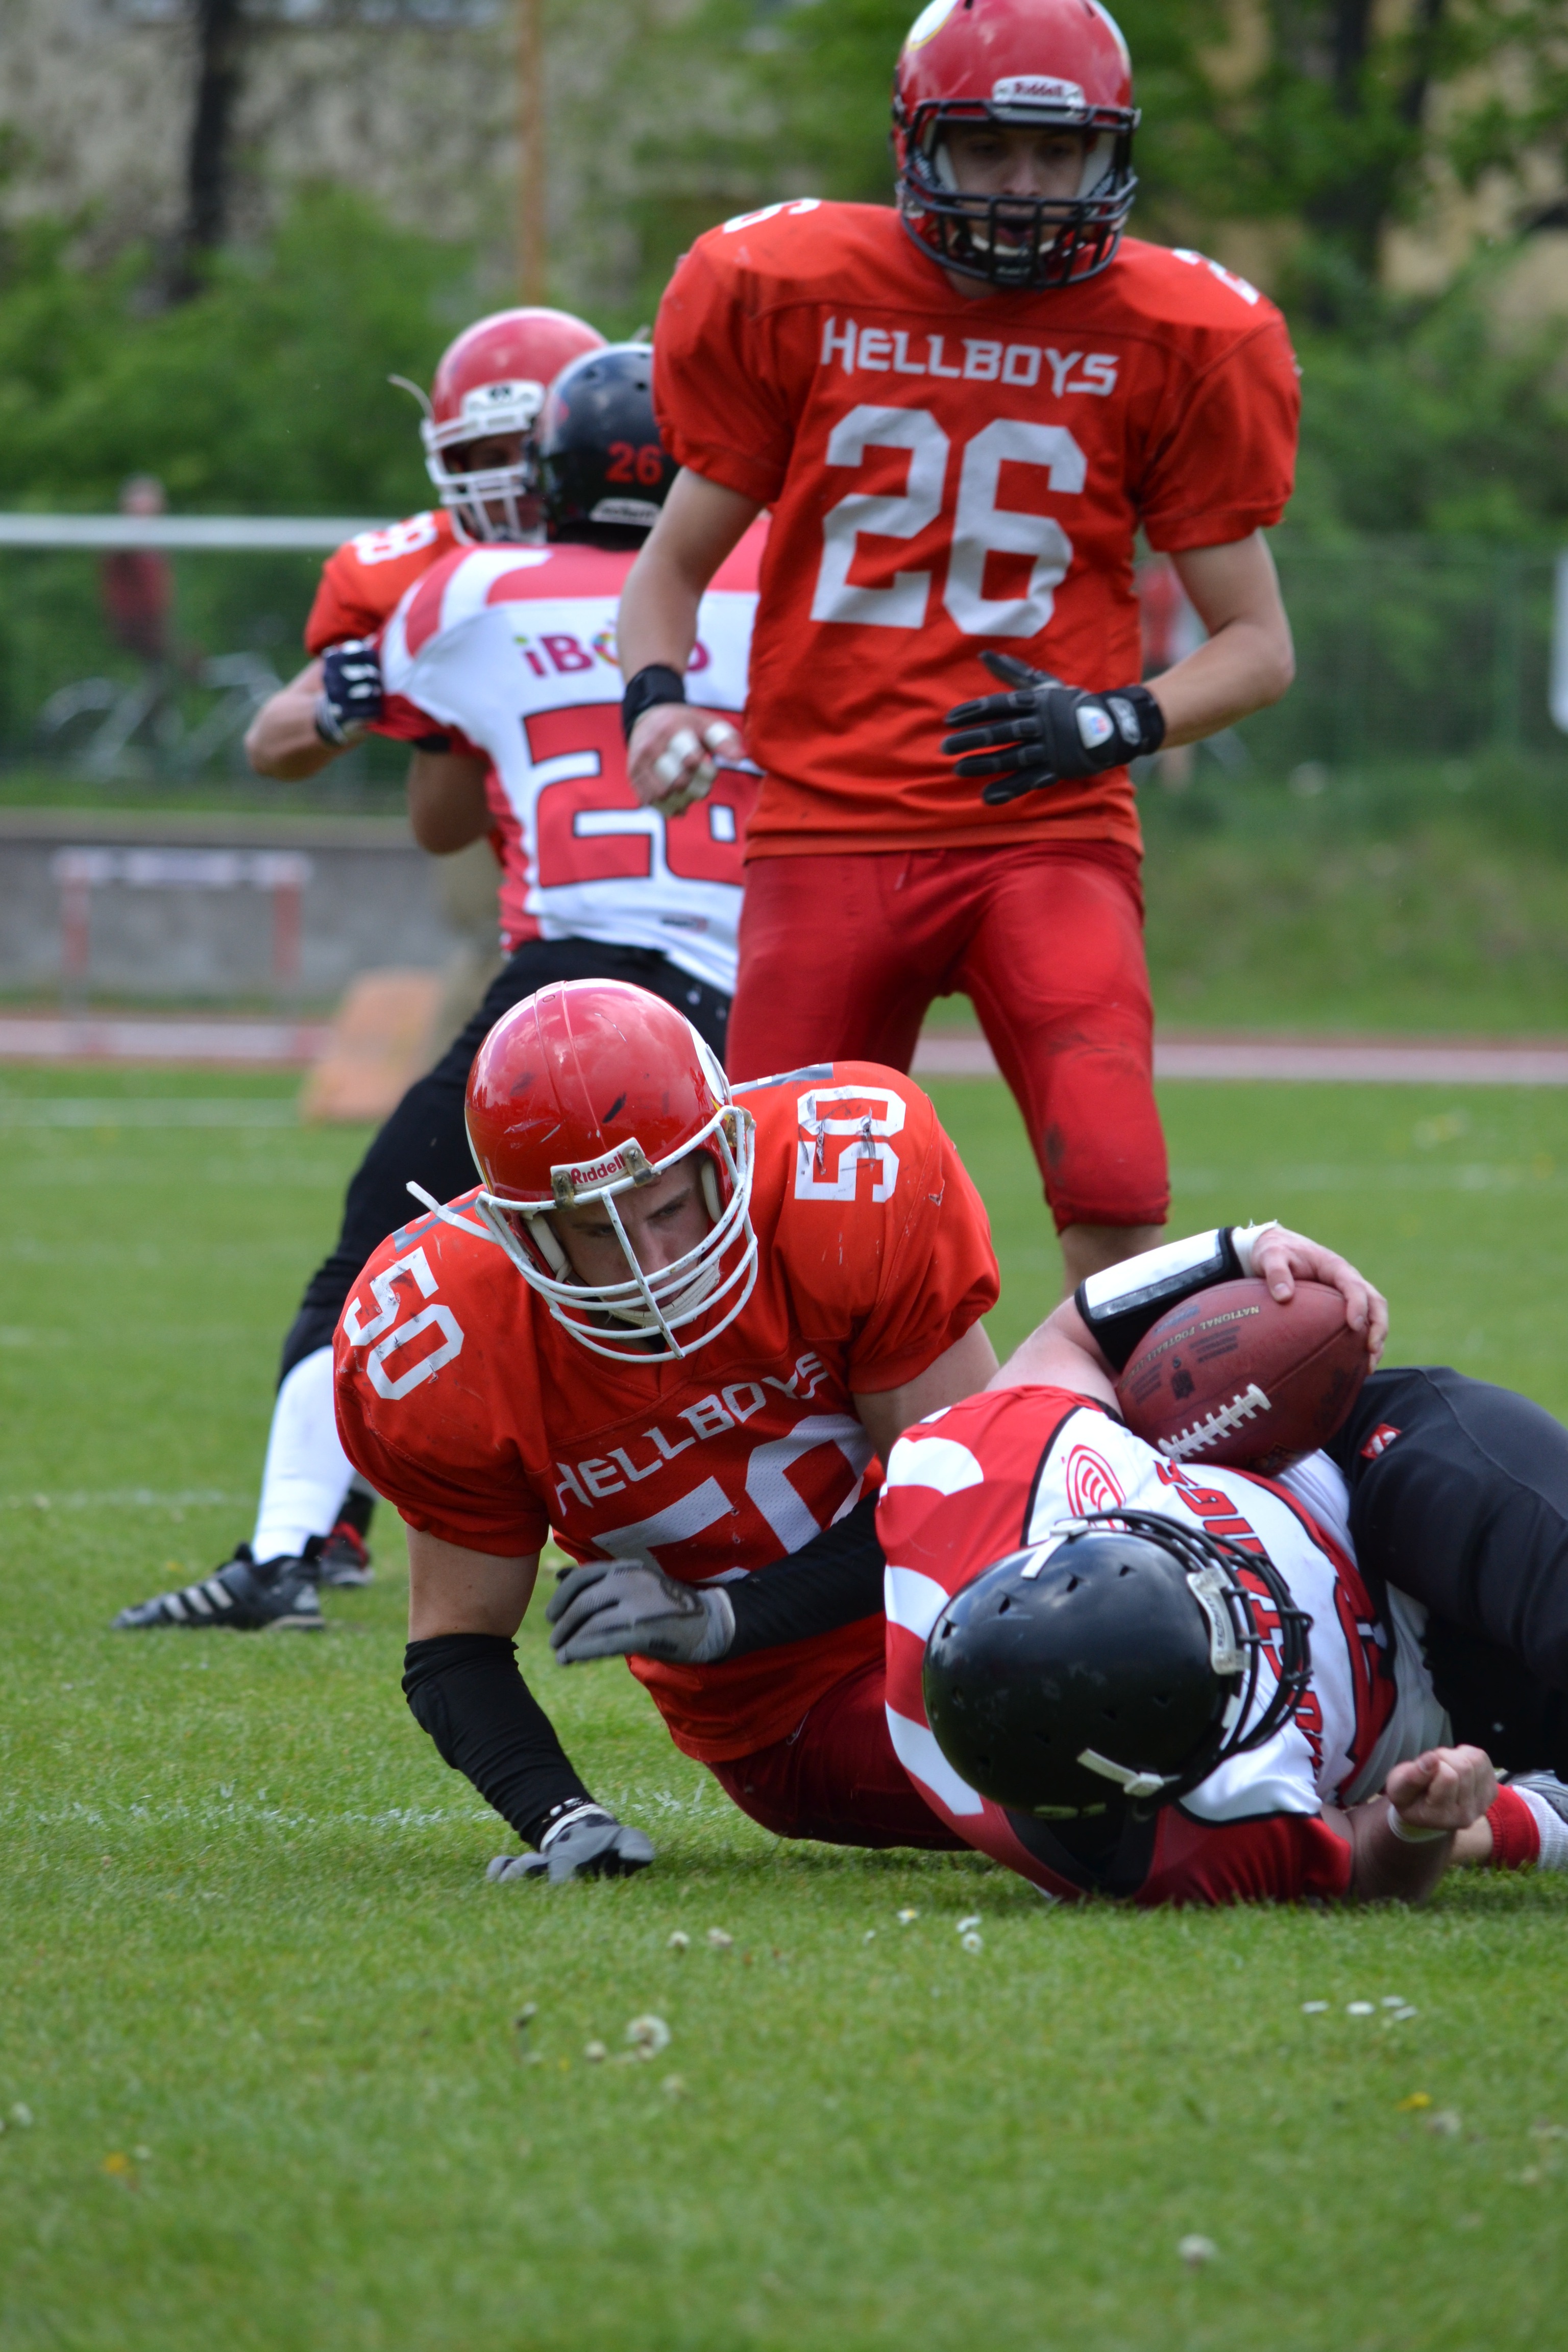
soccer, stadium, player, american football, sports, composition, down, tackle, football player, ball game, team sport, canadian football, gridiron football